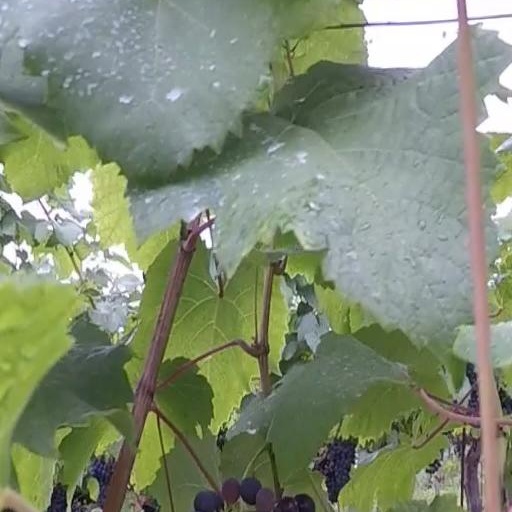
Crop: grape